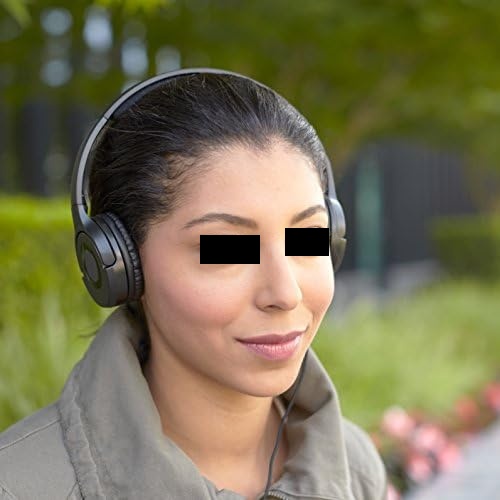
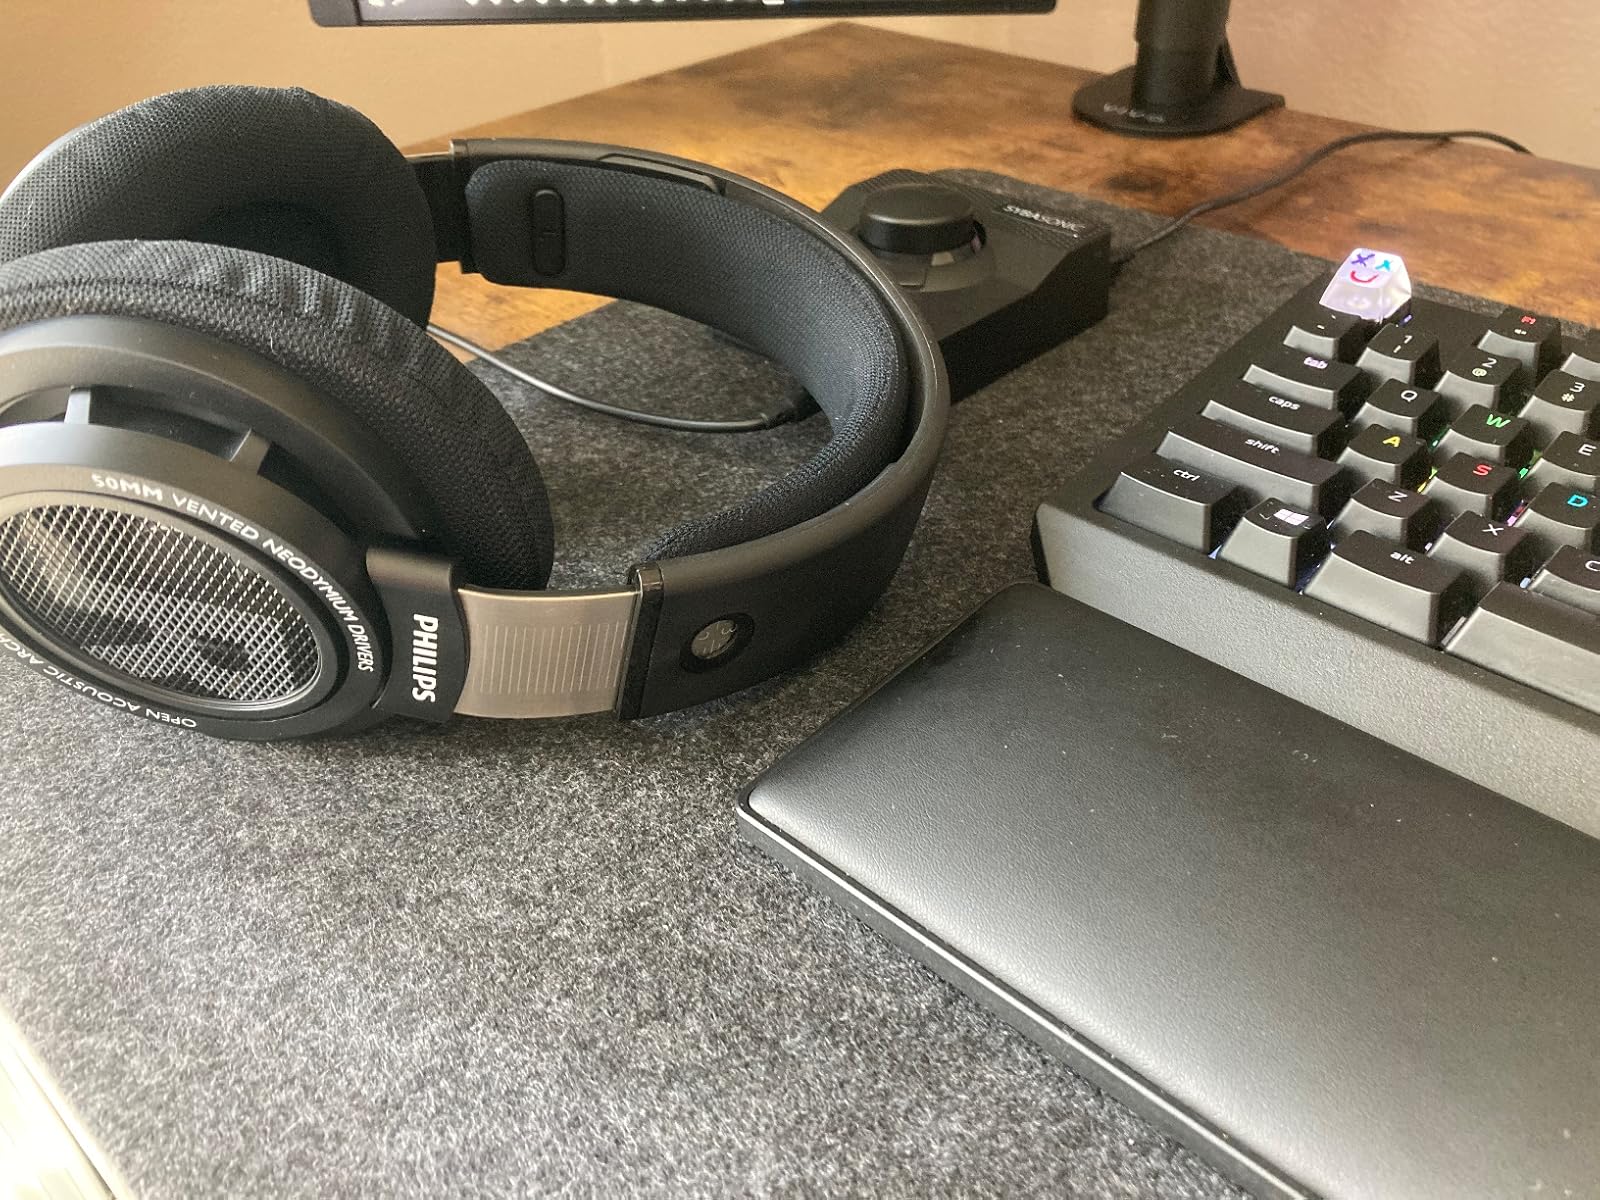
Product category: headphones
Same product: no